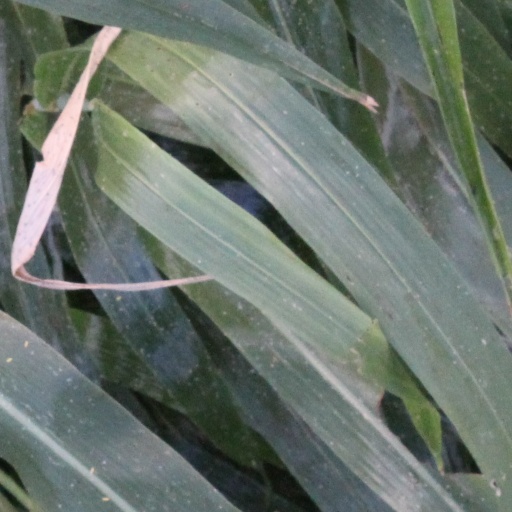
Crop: sorghum